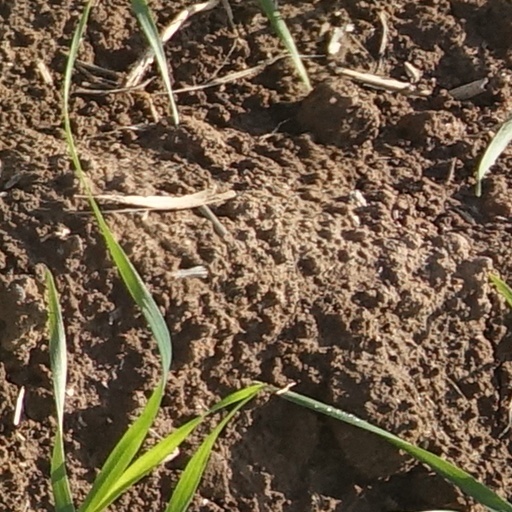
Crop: wheat